Grande Sonate 'Les Quatre Âges'

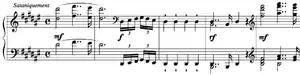
"30 Ans", also known as "Quasi-Faust", the second movement, begins with a fanfare to be played "satanically".

The second movement, in D minor (i.e. a key a semitone above the first movement) and ending in the relative major key of F major, called "30 Ans" and subtitled "Quasi-Faust", is the most substantial piece in the sonata, in sonata form. Ronald Smith comments on the first subject of this movement: